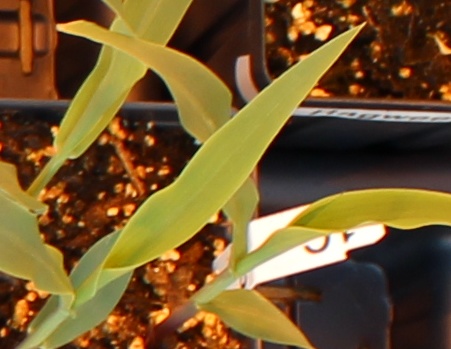
Label: Corn